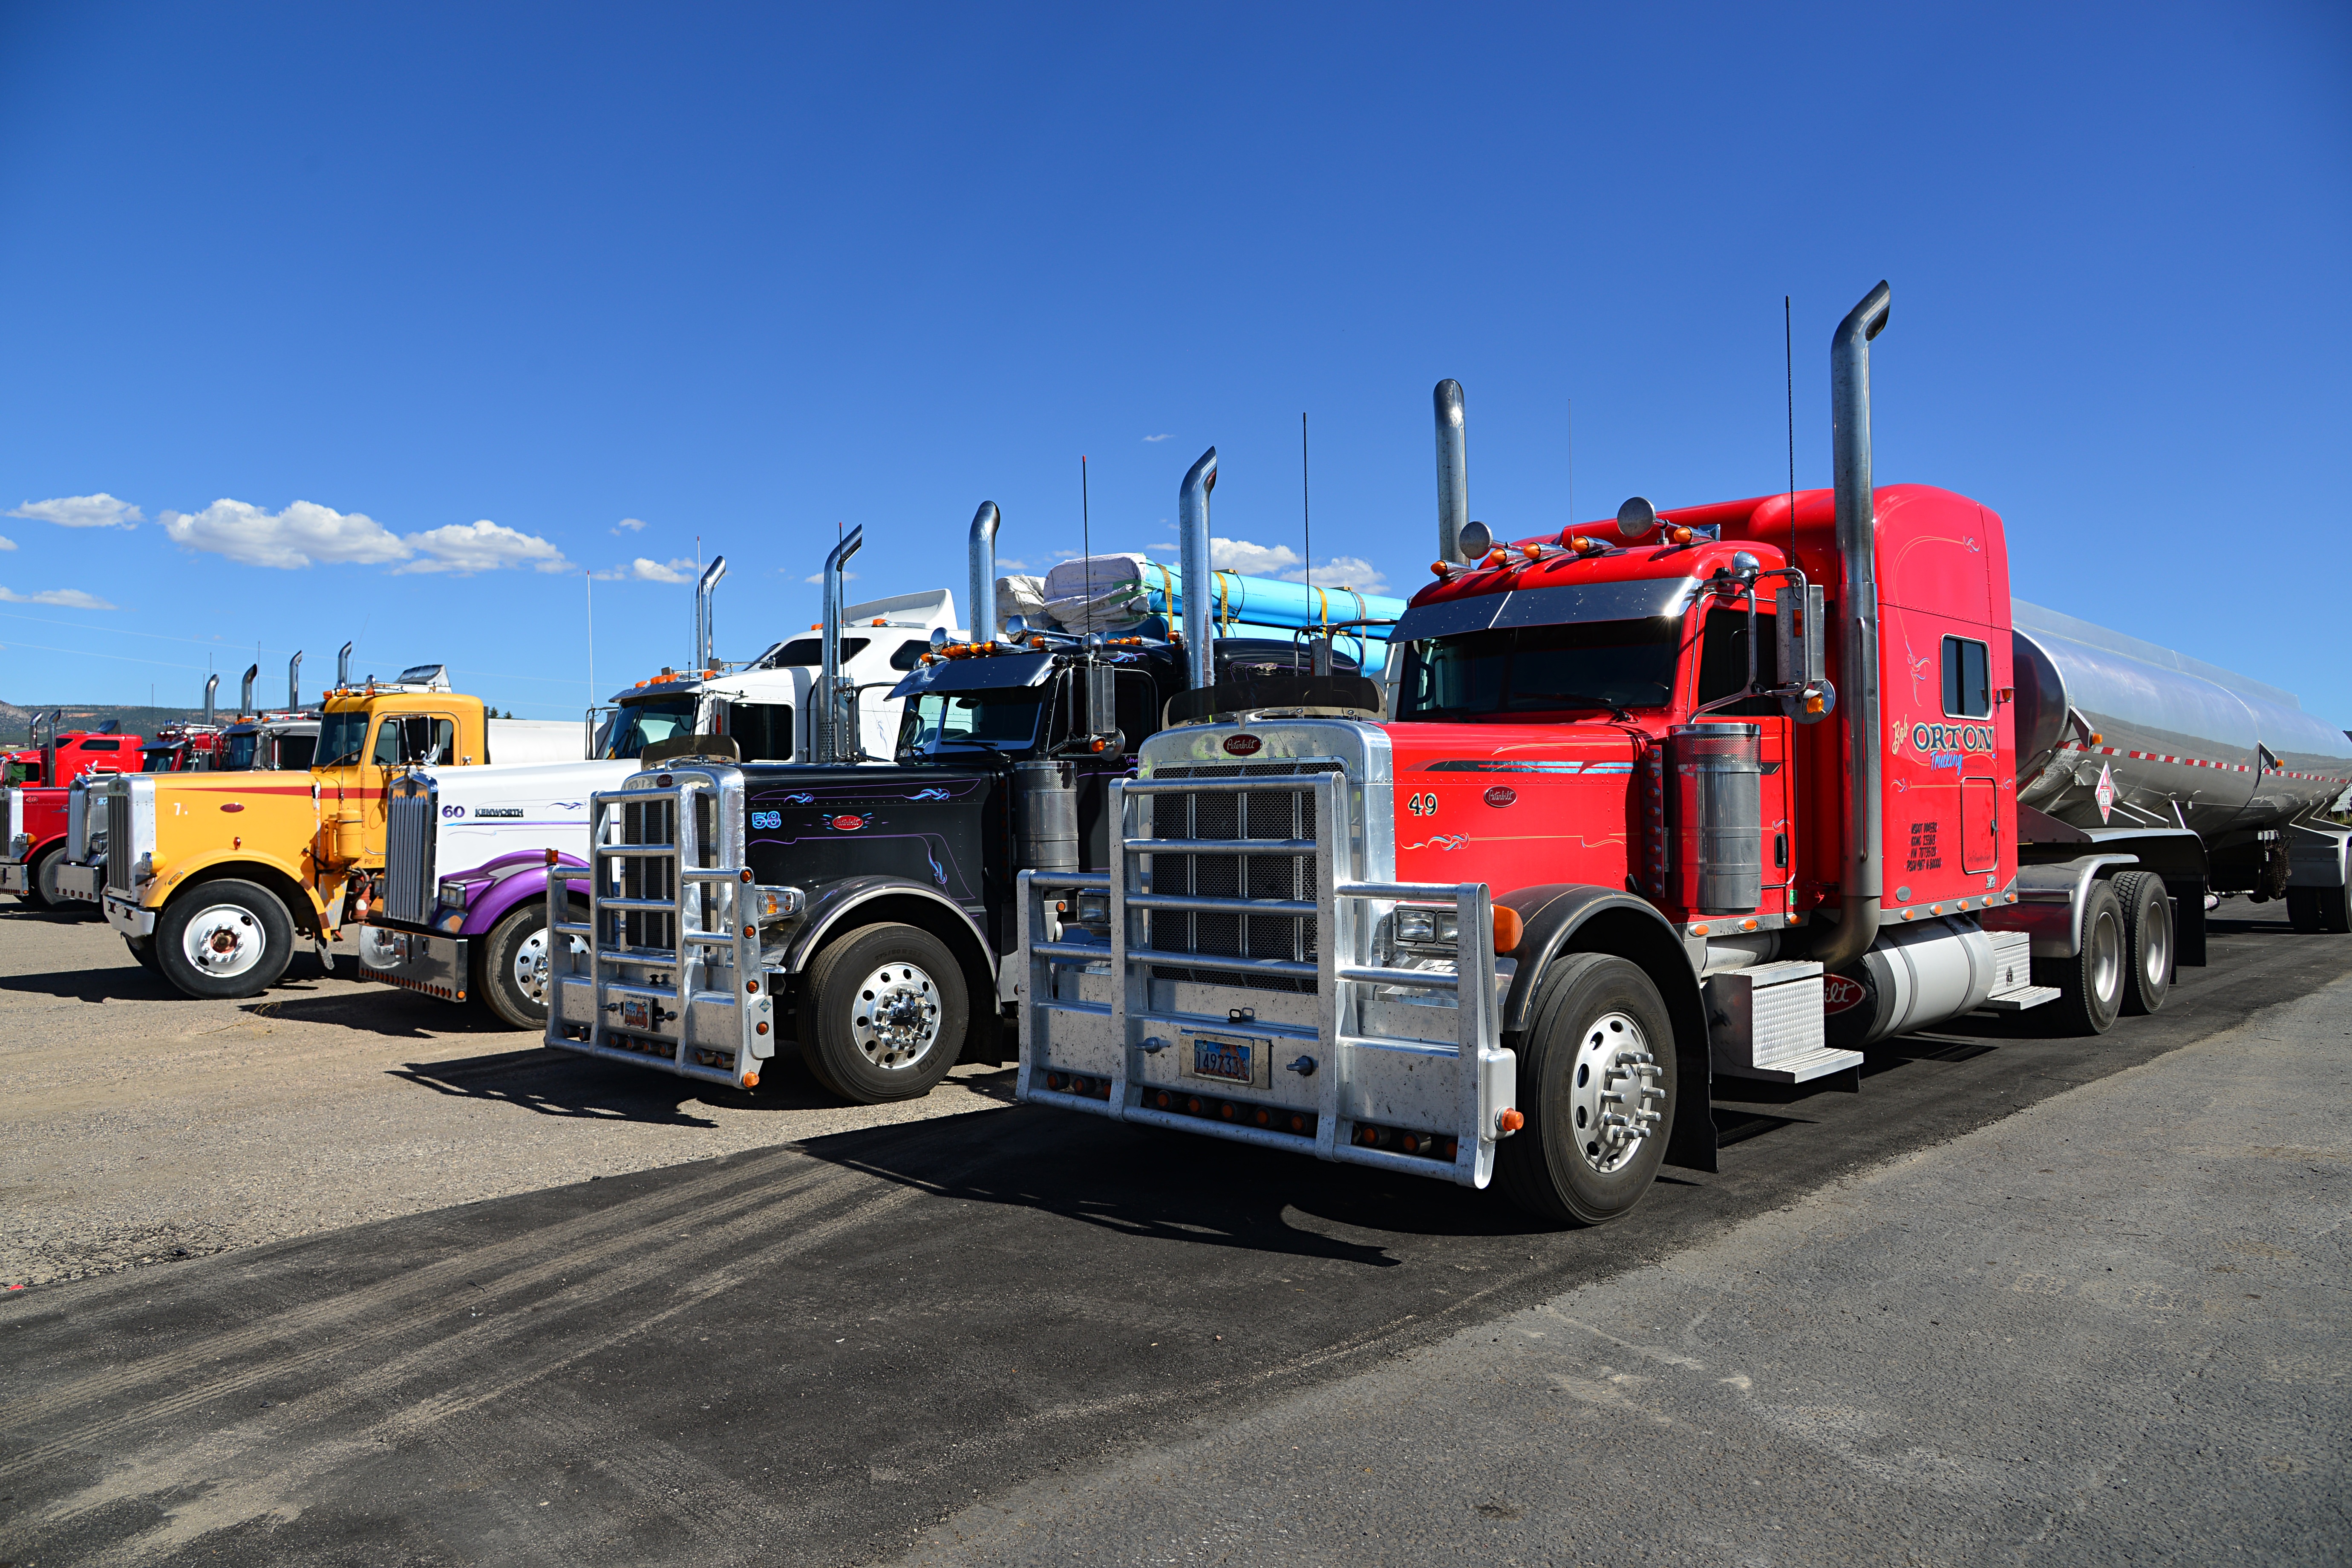
traffic, parking, summer, transport, truck, red, vehicle, usa, yellow, motor vehicle, emergency service, sunny, fire department, violet, towing vehicle, land vehicle, semi trailers, carriage of goods, tank wagon, fire apparatus, emergency vehicle, trailer truck